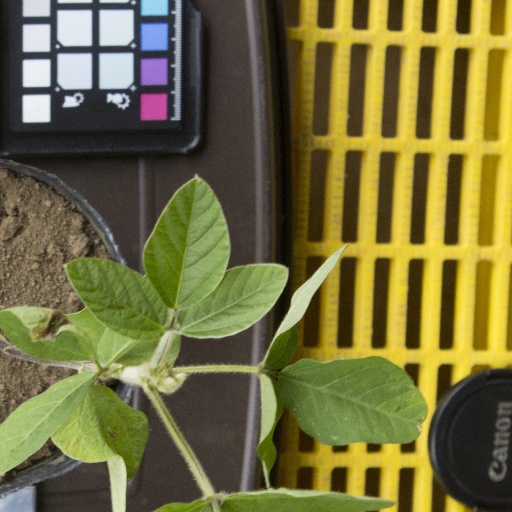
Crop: soybean